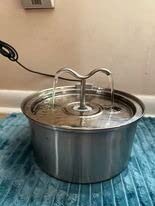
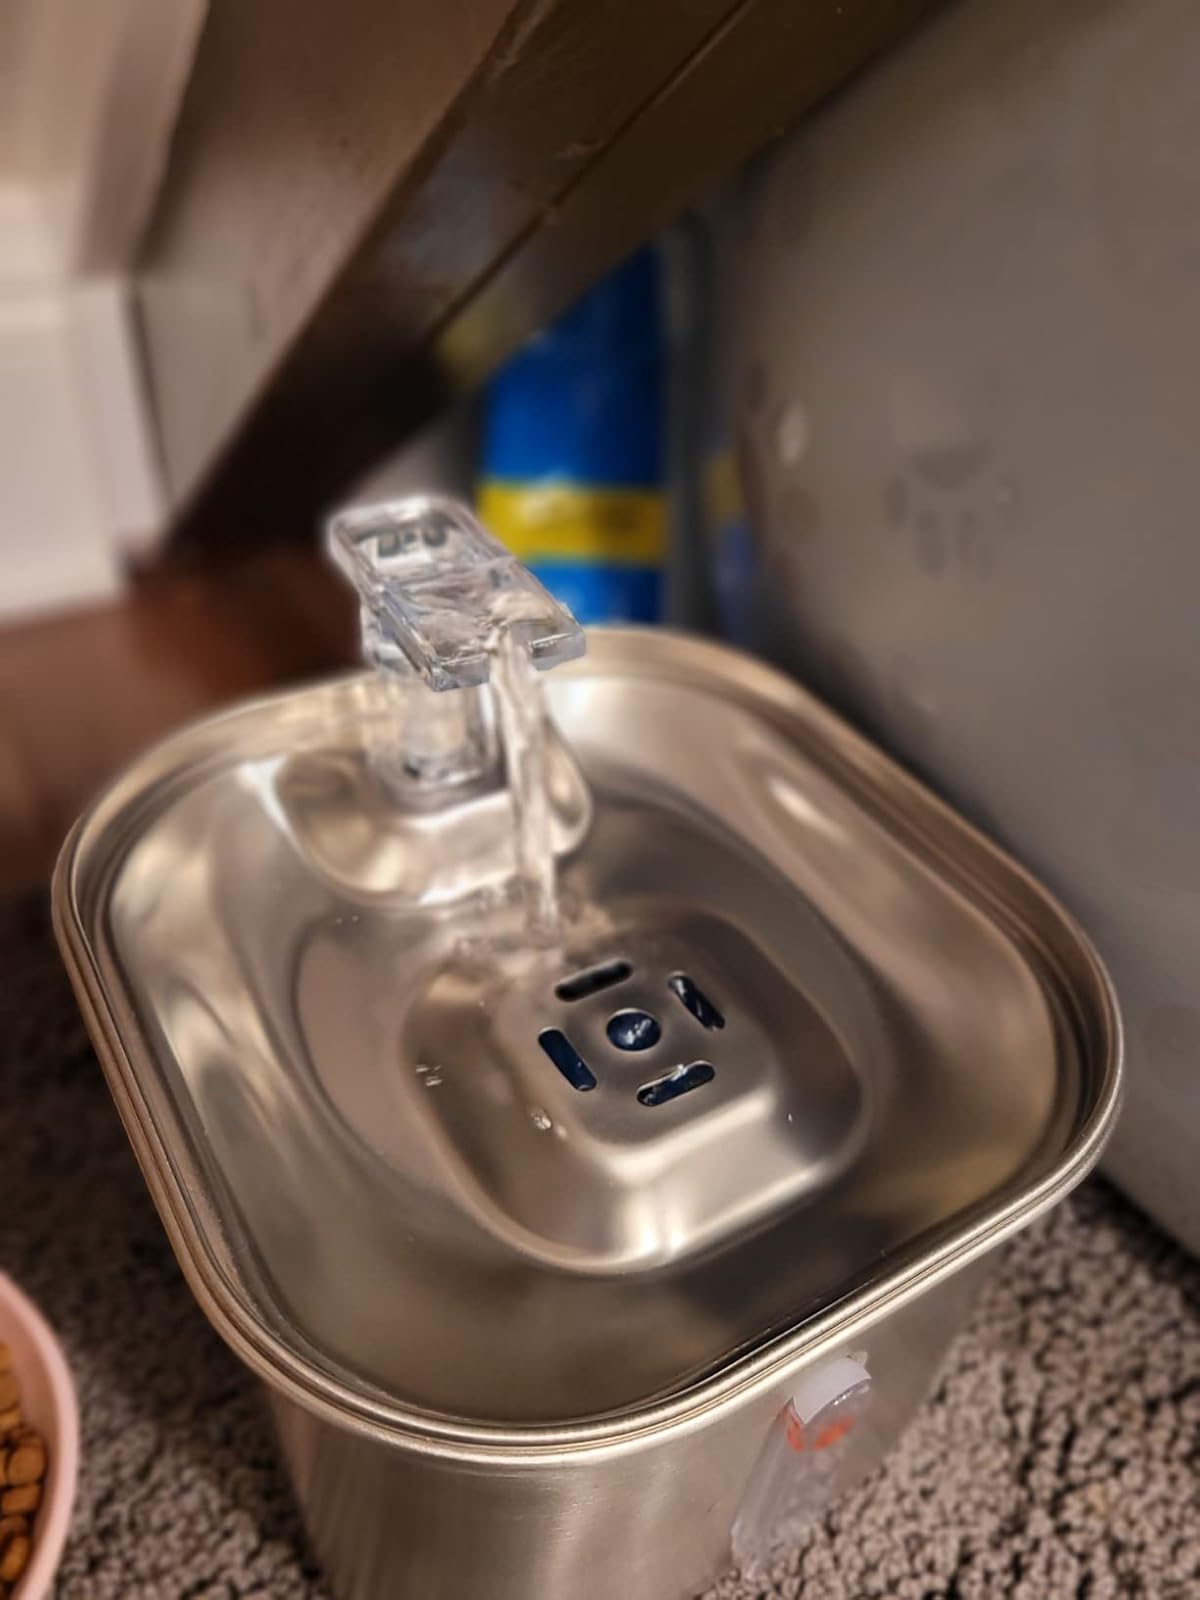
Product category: items_bowl
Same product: no